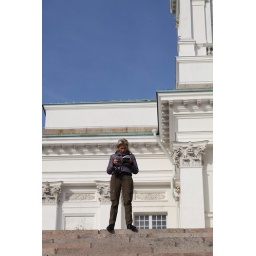
People in the CityRussian girl studying Tourist information book of Helsinki.